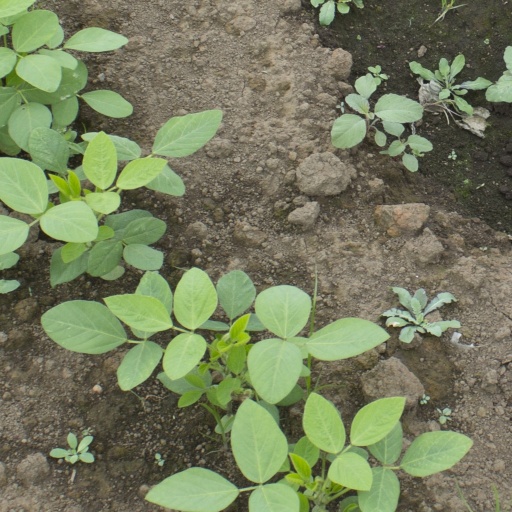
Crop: soybean